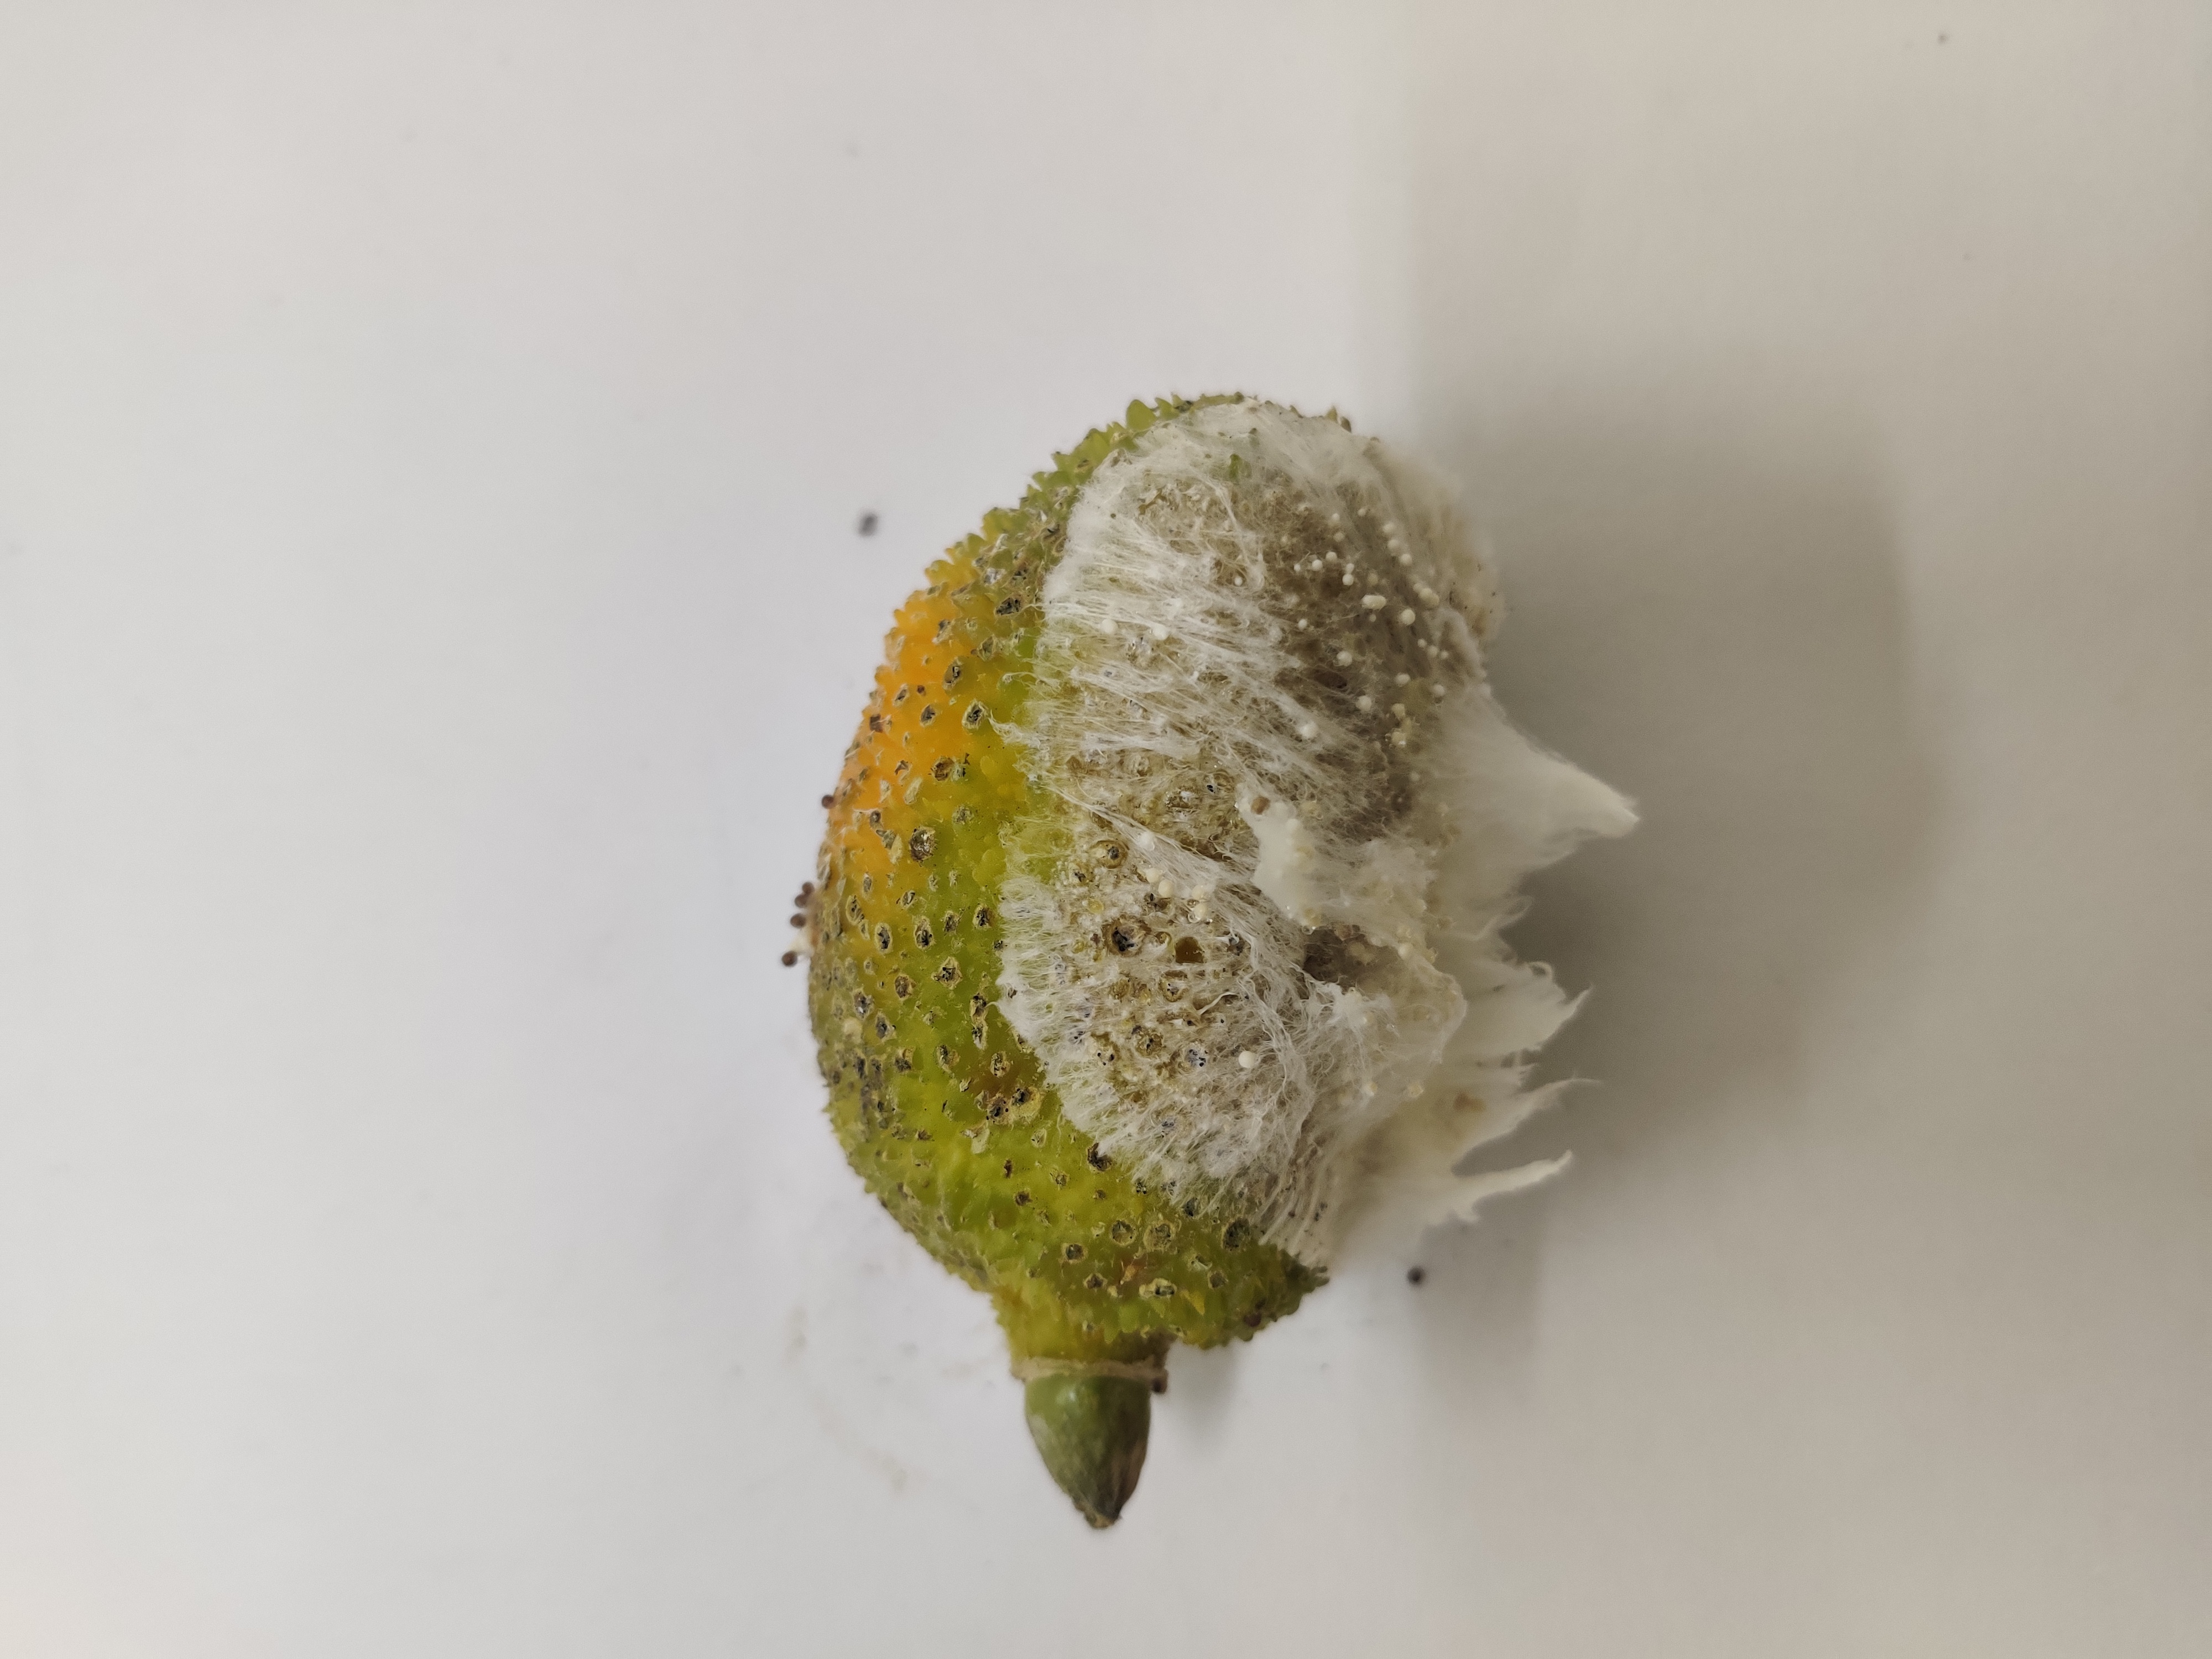
Crop: Spiny Gourd
Condition: Damaged